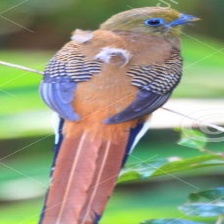
Species: ORANGE BREASTED TROGON
Scientific name: HARPACTES ORESKIOS